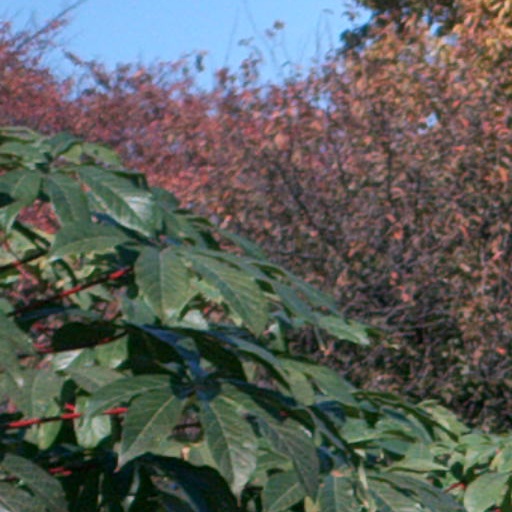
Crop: cassava